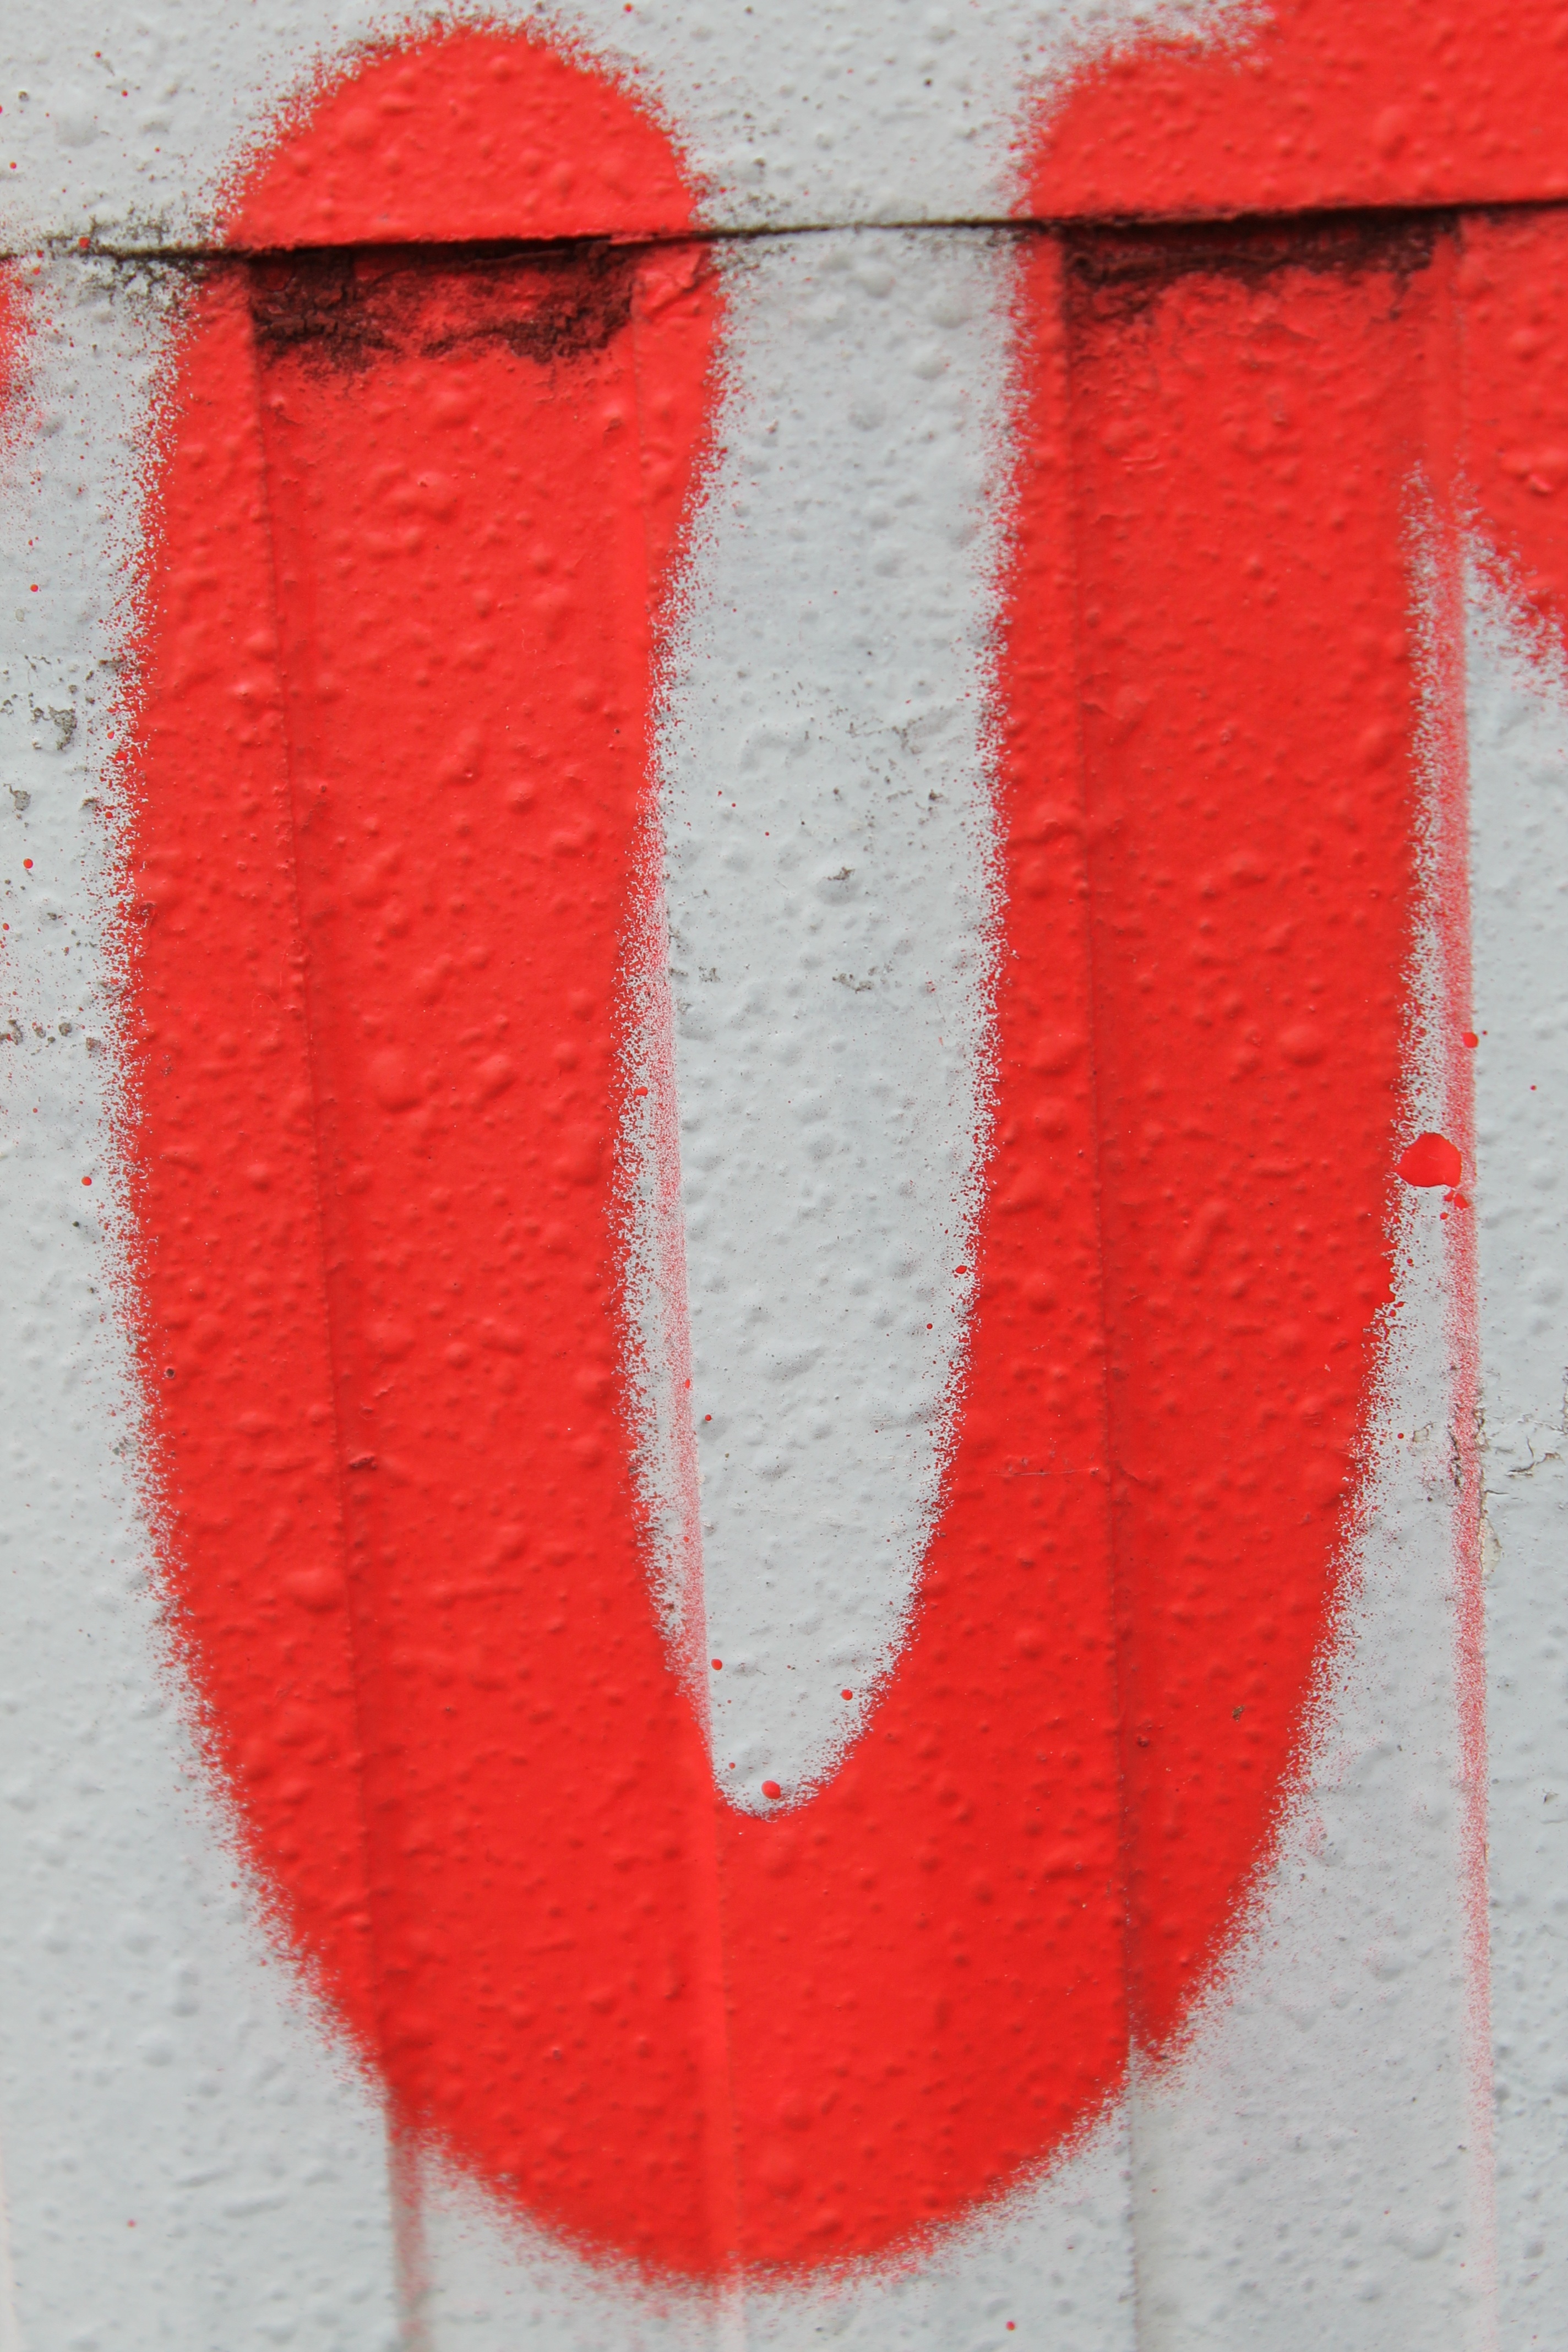
read, wing, red, letter, alphabet, color, flag, pink, graffiti, font, organ, information, u, leave, symbols, abc, modern art, on the side of the road